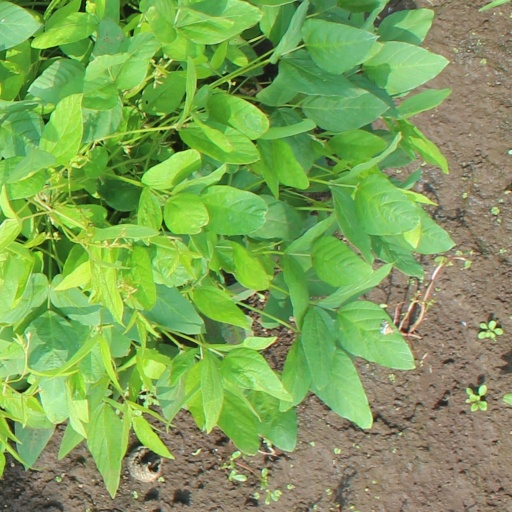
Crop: soybean